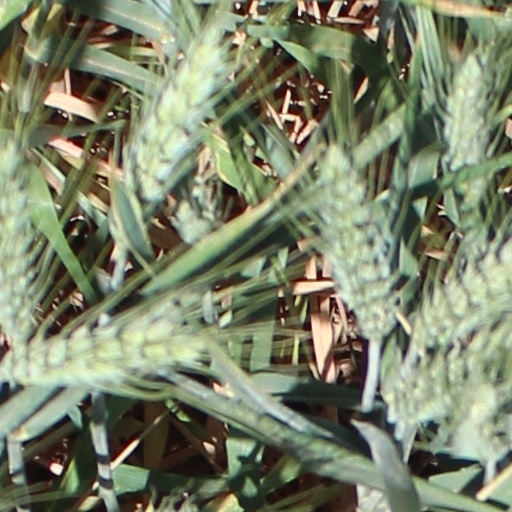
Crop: wheat